Bill Holman (cartoonist)

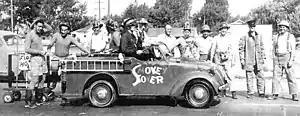
In 1941, Bill Holman gave his blessing to the Order of Smokey Stover, a social club created by the Redmond Volunteer Firefighters Association in Redmond, Washington. The club participated in various Redmond events, such as the 1951 parade seen here.

One month later (April 7, 1935), to accompany "Smokey Stover", he launched a topper strip, "Spooky". With a perpetually bandaged tail, the firehouse cat Spooky lived with its owner, Fenwick Flooky, who did embroidery while sitting barefoot in a rocking chair.